Private Label Strategy

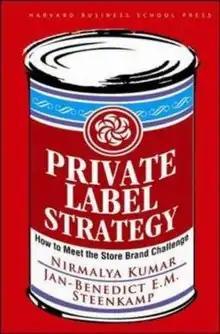

Private Label Strategy: How to Meet the Store Brand Challenge is a 2007 business book by Nirmalya Kumar and Jan Benedict Steenkamp. This book describes the strategies for private labels that major retailers are using, and analyses how major national brands can mount a response.